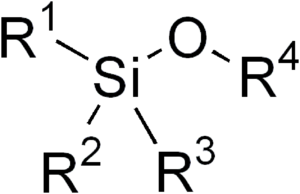
Un éther de silyle est un composé chimique contenant un atome de silicium lié par une liaison covalente à l'atome d'oxygène d'un groupe alcoxyle. La structure générale d'un éther de silyle est R¹R²R³Si−O−R⁴ où R⁴ est un groupe alkyle ou aryle. Les éthers de silyle sont généralement utilisés comme groupes protecteurs des alcools en synthèse organique. R¹, R² et R³ pouvant être trois groupes alkyles quelconques, dans n'importe quel ordre, des composés d'une grande variété peuvent être obtenus.